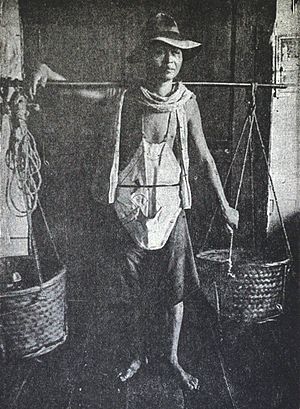
Kuli
Kinesisk kuli på Filippinene, 1899
Kuli, kulier er en betegnelse, der i 1800- og 1900-tallet blev benyttet om ufaglærte arbejdere, ofte minearbejdere, markarbejdere m.v., fra typisk Indien og det sydlige Kina. Kulierne indgik kontrakt med deres arbejdsgiver, hvor de forpligtede sig til udføre arbejde, ofte langt væk fra kuliens hjemstavn og som regel altid hårdt fysisk arbejde.